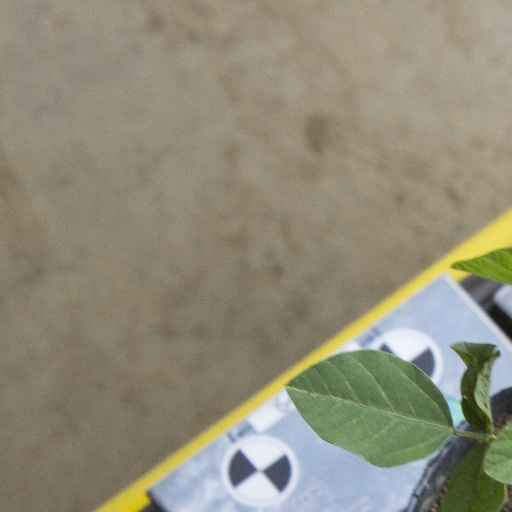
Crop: soybean